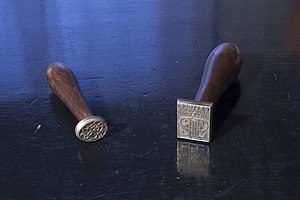
Signet / Nutiden
Et par signeter på træhåndtag.
Et par signeter på træhåndtag.
Et signet af latin signum: 'tegn'. Benævnes af og til seglstampe.